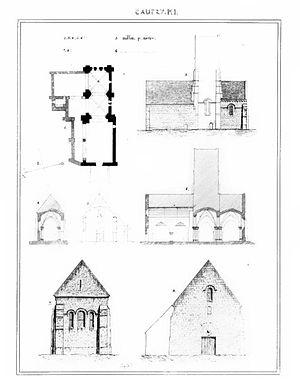
Croquis d'architecture relevés sur place par Eugène Woillez.
L'église Saint-Aubin est une église catholique paroissiale située à Cauffry, en France. Elle se compose notamment d'une nef d'origine romane, fortement remaniée, et d'un clocher en bâtière et d'un chœur datant du dernier quart du XIIᵉ siècle. Représentatifs de la période de transition du roman vers le gothique, ils portent encore tous les caractéristiques de l'architecture romane, mais sont toutefois voûtés d'ogives dès l'origine. Dans sa physionomie et avec son plan initial très simple, avec un clocher interposé entre la nef et le chœur, l'église Saint-Aubin est parfaitement représentative des églises rurales du Beauvaisis des XIᵉ siècle et XIIᵉ siècles. Les corniches dites beauvaisines et le triplet du chevet plat sont en outre des éléments très répandus dans la région au XIIᵉ siècle. Après le chœur, authentique mais simple, le clocher en bâtière représente la partie la plus remarquable de l'église. Son étage de beffroi, avec ses deux baies gémelées par face subdivisées en deux petites arcades chacune et flanquées de multiples colonnettes à chapiteaux, appartient à un type caractéristique de la région.